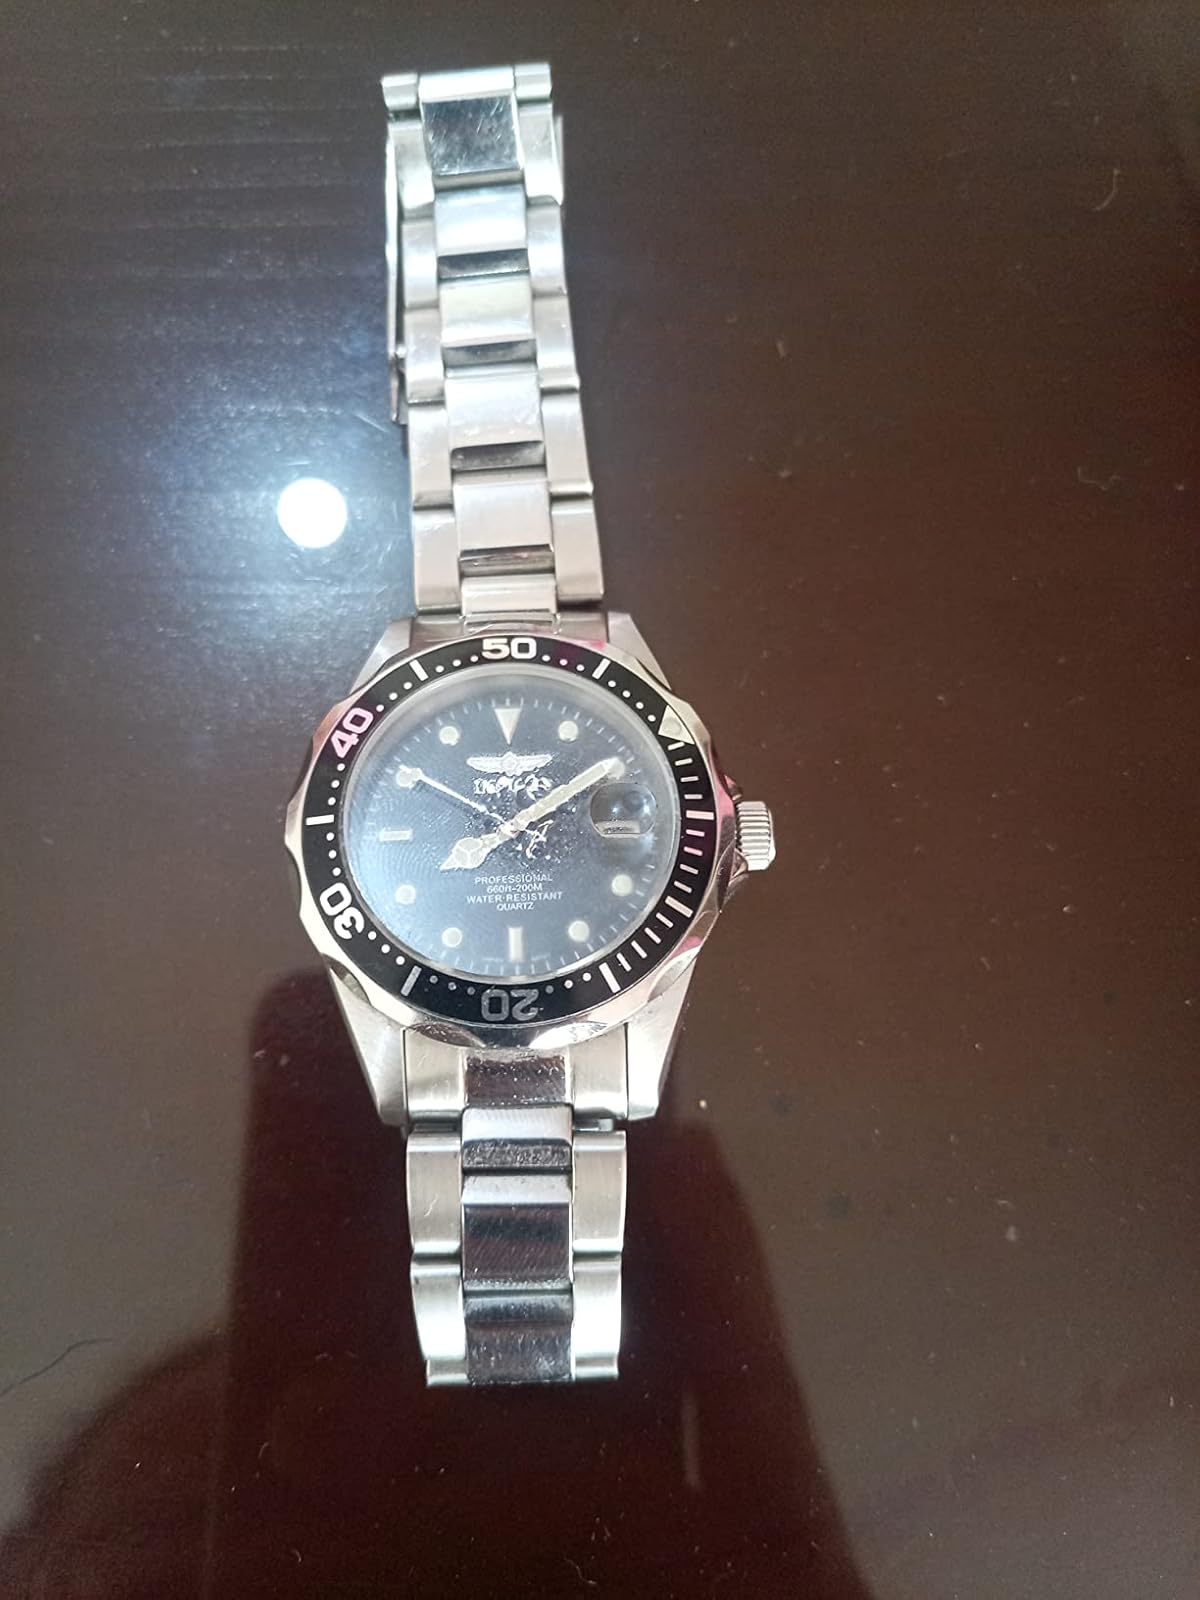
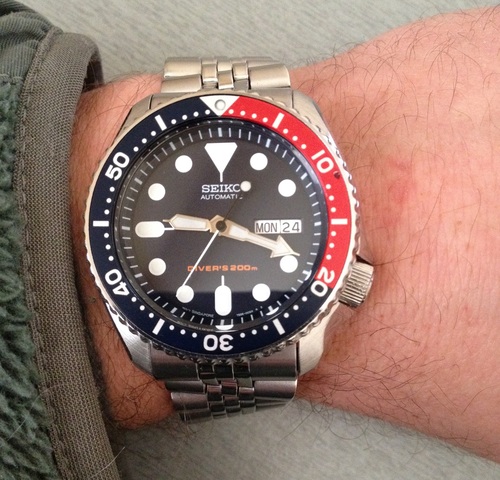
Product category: accessories_watch
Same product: no